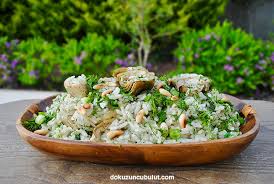
Yemek: pirinc_pilavi